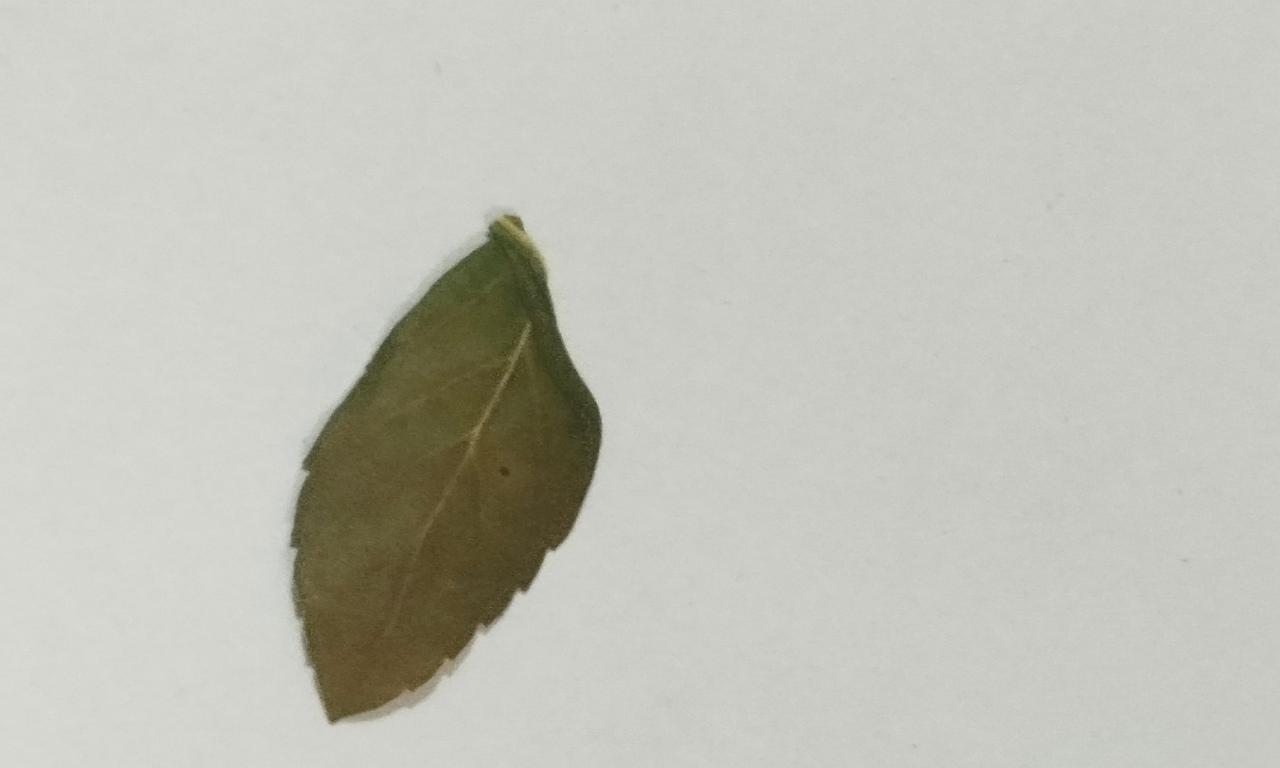
Label: Dried